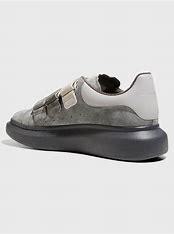
Brand: alexander
Model: mcqueen Oversized